Magnetically controlled shunt reactor

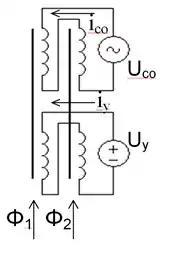
Simplified MCSR connection diagram

Due to the fact that ac flow of power winding is superimposed on the bias flux, the net flux is offset to the saturation domain of magnetic system cores. Respectively, saturation of the cores is resulted in occurrence of current in the power winding. In case of energy input to or output from the control circuit, the transient process of increase or decrease of network current and, respectively, of reactive power consumed by reactor is ensured.